Guitaret

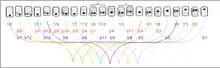
Scale view of the Guitaret notes.

The Guitaret is a rationalised lamellophone, making use of metal reeds or tines which are arranged in three rows within a white painted metal rectangular case approximately 30 centimetres long. The ends of the tines protrude slightly above the level of the casing. The player takes the guitaret with the left hand on the handle and uses the thumb of the right hand to pluck the tines. There are hidden tines that resonate with the plucked tines to swell the sounds. Although there are 3 rows of 12 tines each (36 Total), there are only 15 actual tones (1.5 Octaves), ranging from G3 to E5 owing to repetition.